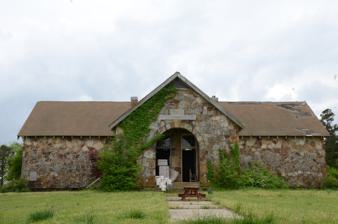
Building: Fair View School
Country: United States of America
Year built: 1938
United States historic place Fair View School U.S. National Register of Historic Places Location in Arkansas Show map of Arkansas Location in United States Show map of the United States Location 2367 Mill Creek Rd., Russellville, Arkansas Coordinates 35°21′13″N 93°12′41″W / 35.35361°N 93.21139°W / 35.35361; -93.21139 Area 10.5 acres (4.2 ha) Built 1938 ( 1938 ) Built by Leon Reed Architect K.W. Brown Architectural style Bungalow/Craftsman MPS Public Schools in the Ozarks MPS NRHP reference No. 00000030 Added to NRHP February 4, 2000 The Fair View School is a historic school building at 2367 Mill Creek Road in Pope County, Arkansas , 4.5 miles northwest of Russellville, Arkansas .  It is a single-story T-shaped fieldstone structure, with a gabled roof and concrete foundation.  The eaves of the roof have exposed rafter ends in the Craftsman style.  The projecting cross-gable section, which forms the short leg of the T, houses the main entrance in a round-arch recess.  The school was built in 1938 with funding support from the Works Progress Administration , and was used as a school until 1960.  It was also an important community resource, playing host to social events and community meetings. The building was listed on the National Register of Historic Places in 2000. The buildings and land were sold at auction in 1968, and the Fair View School became a private residence. See also National Register of Historic Places listings in Pope County, Arkansas References